Schwäbisch Hall

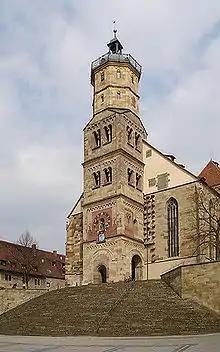
St. Michael's Church

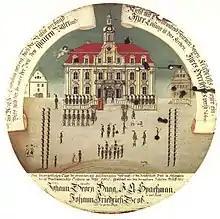
The 1802 mediatization of Hall in contemporary imagery

Salt was produced from brine by the Celts at the site of Schwäbisch Hall as early as the fifth century BCE. The town was first mentioned in a document called "Öhringer Stiftungsbrief" dating from 1063. The village probably belonged first to the "Counts of Comburg-Rothenburg" and went from them to the Imperial house of Hohenstaufen (ca 1116). It was probably Emperor Frederick I who founded the imperial mint and started the coining of the so-called "Heller". Hall flourished through the production of salt and coins. Since 1204 it has been called a town.